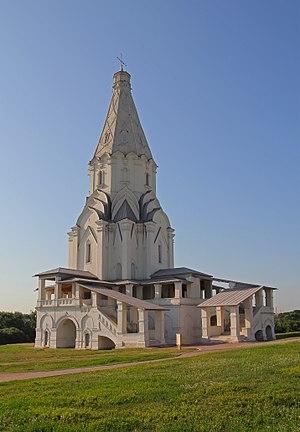
Le présent article reprend les types architecturaux d'églises russes du XIᵉ siècle au XVIIIᵉ siècle.